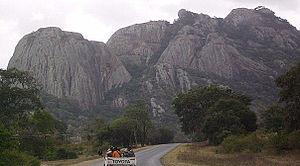
La province de Masvingo est une subdivision du Zimbabwe. Sa capitale est la ville de Masvingo. Il borde le Mozambique sur sa frontière orientale et les provinces de Matabeleland Sud au sud, Midlands au nord et à l'ouest et Manicaland au nord-est. Il était appelé province de Victoria avant 1982.
Un kopje est un mot d'origine afrikaans désignant dans la savane africaine une petite colline sur laquelle se dressent généralement d'imposants rochers.
Un inselberg ou monadnock est un relief isolé qui domine significativement une plaine ou un plateau subhorizontal. Selon le Dictionnaire de la géographie de Pierre George, il s'agit, brièvement, d'un relief résiduel rocheux, escarpé ; Pierre Birot les décrira ensuite comme des montagnes miniatures créées par l'érosion.